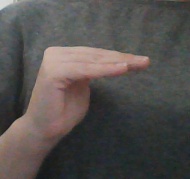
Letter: haa